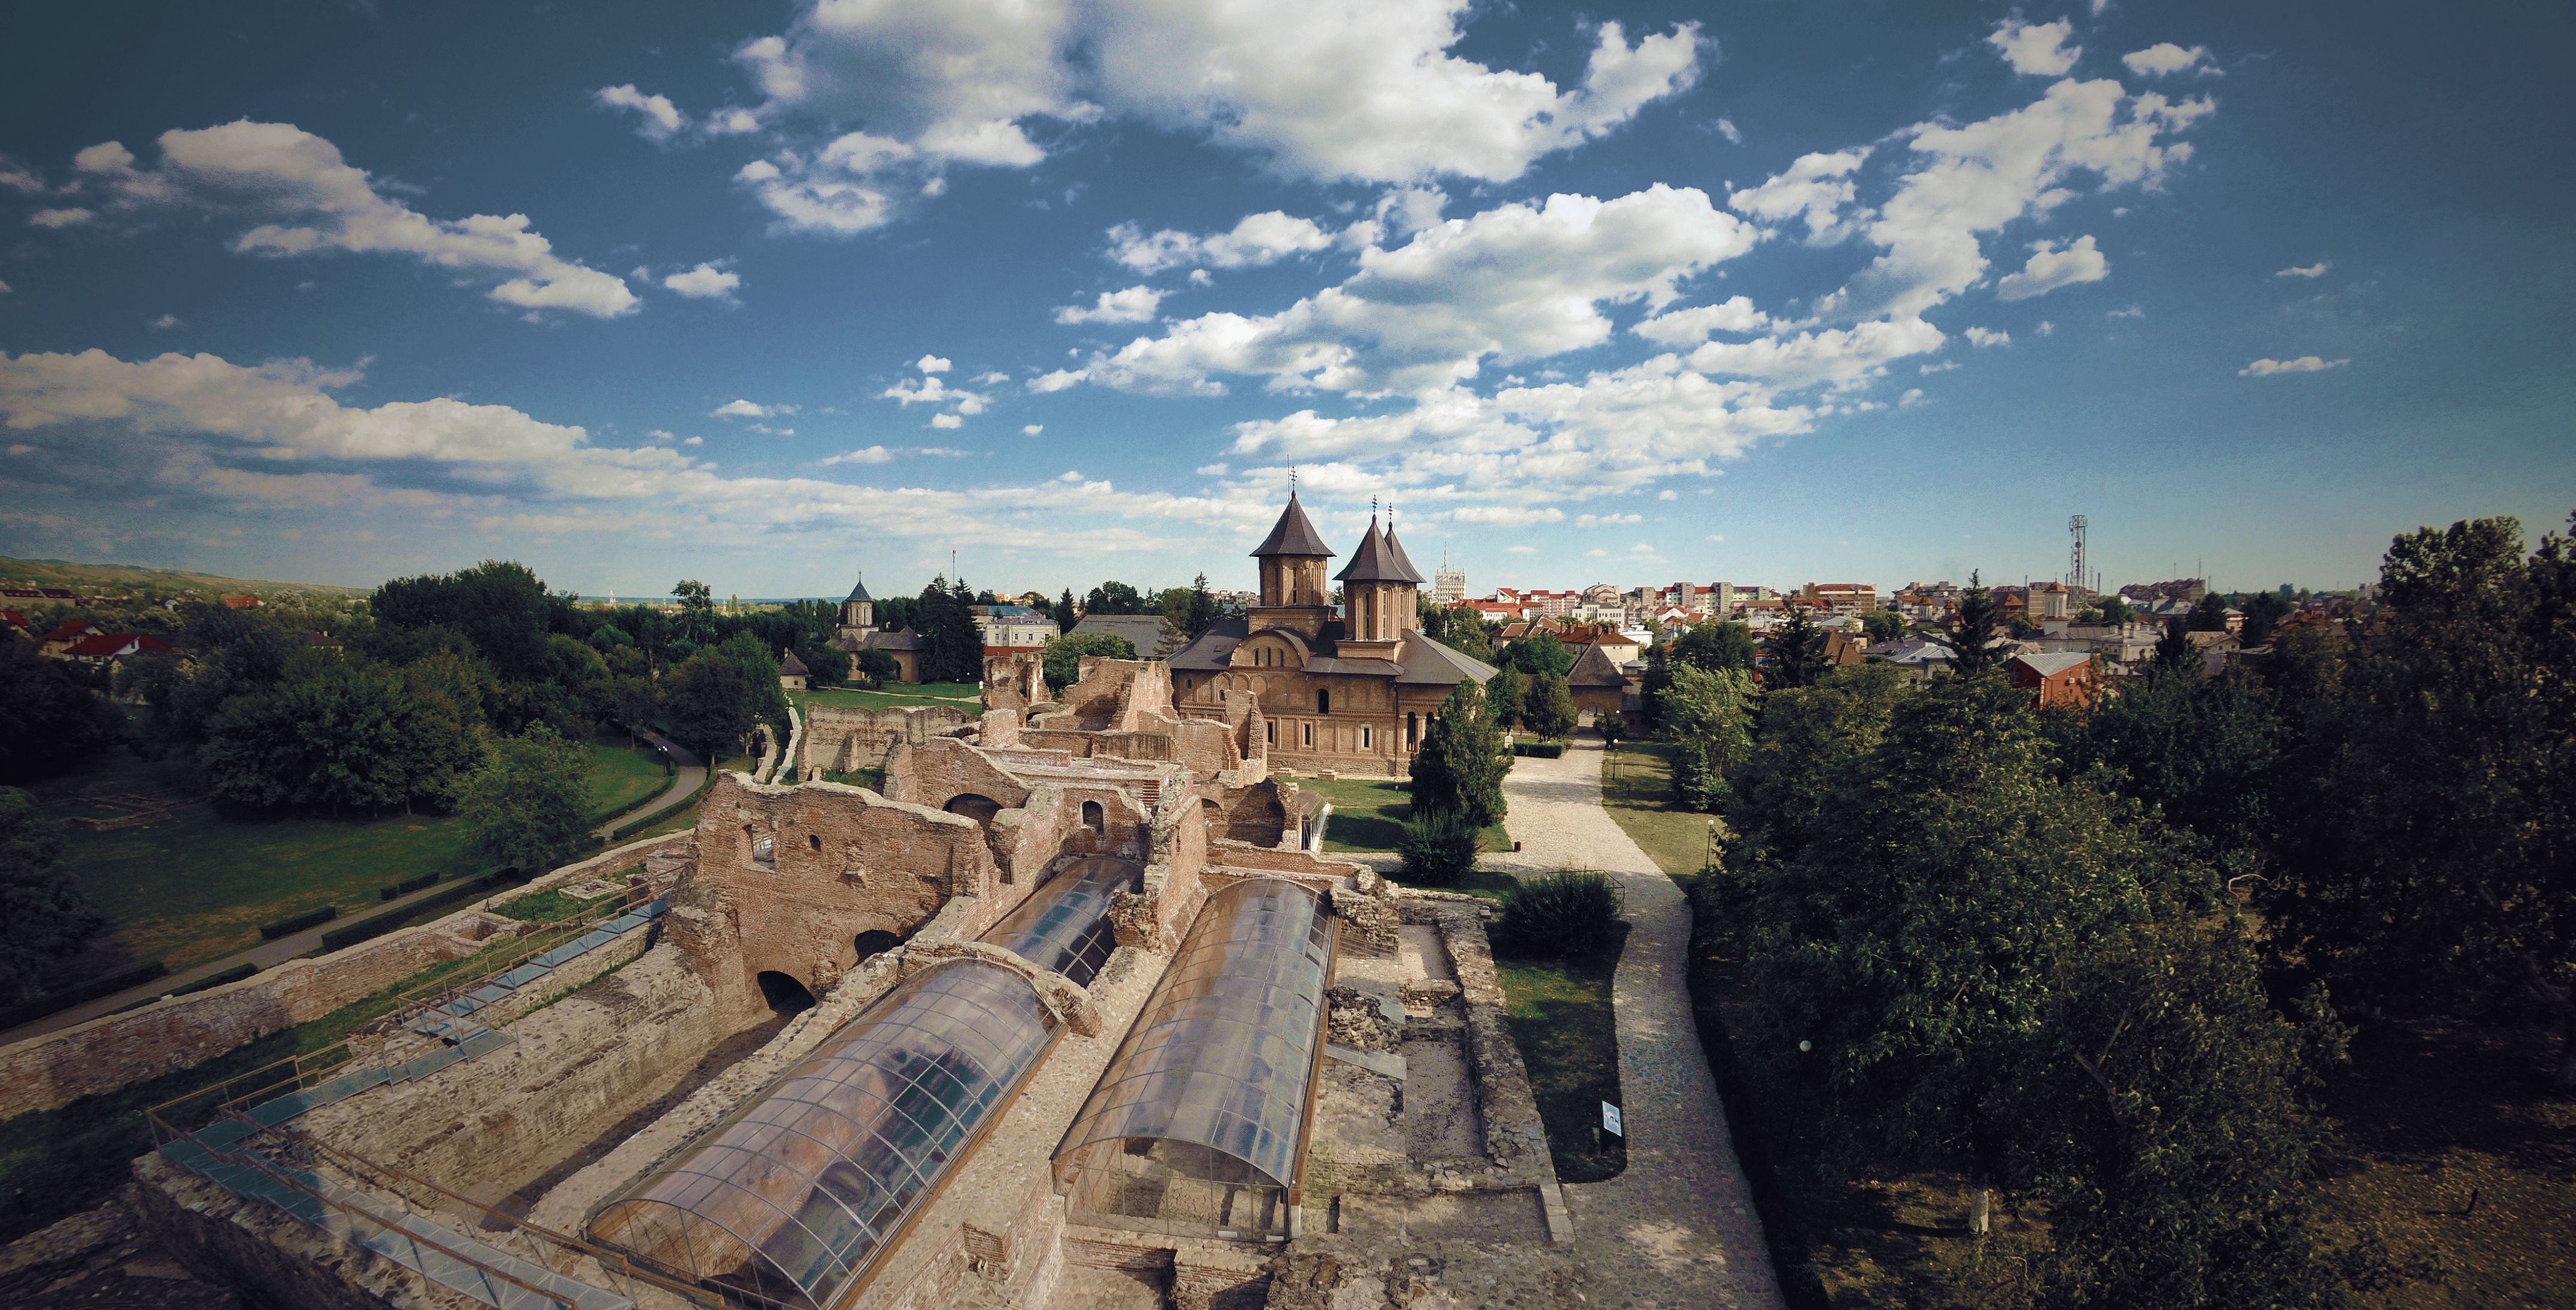
architecture, photography, building, old, city, urban, monument, photo, cityscape, panorama, museum, religion, castle, landmark, church, exterior, ruin, christian, tourism, photos, religious, art, de, ruins, churches, fotografie, history, court, christianity, romana, orthodox, royal, eastern, ruine, romania, bor, targoviste, biserica, arhitectura, wallachia, muntenia, tara, romaneasca, orthodoxy, romanian, ortodoxa, patrimoniu, princely, curtea, domneasca, istorie, lmidbiima1723707, ortodoxia, ortodoxie, ecclesiastical, bisericeasc, cladire, edificiu, muzeu, cre tinism, cre tin, ancient history